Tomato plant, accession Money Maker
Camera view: vertical (180 deg); turntable rotation: 300 degrees
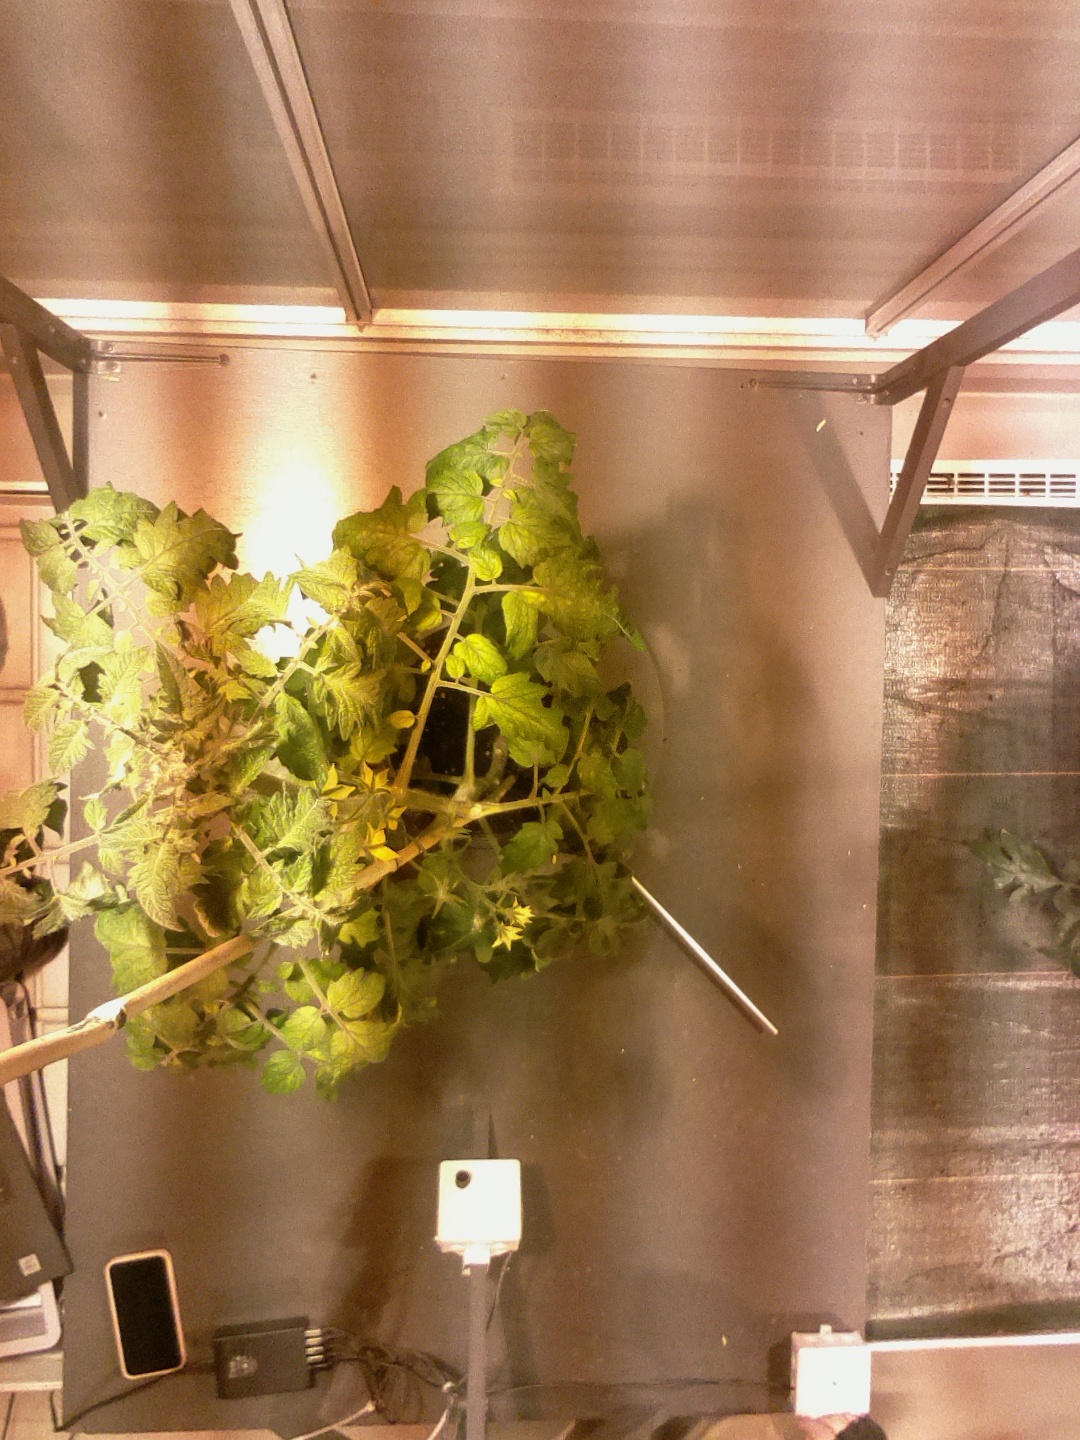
BBCH growth stage 68: Full flowering, 80%-90% of flowers open, more petals falling